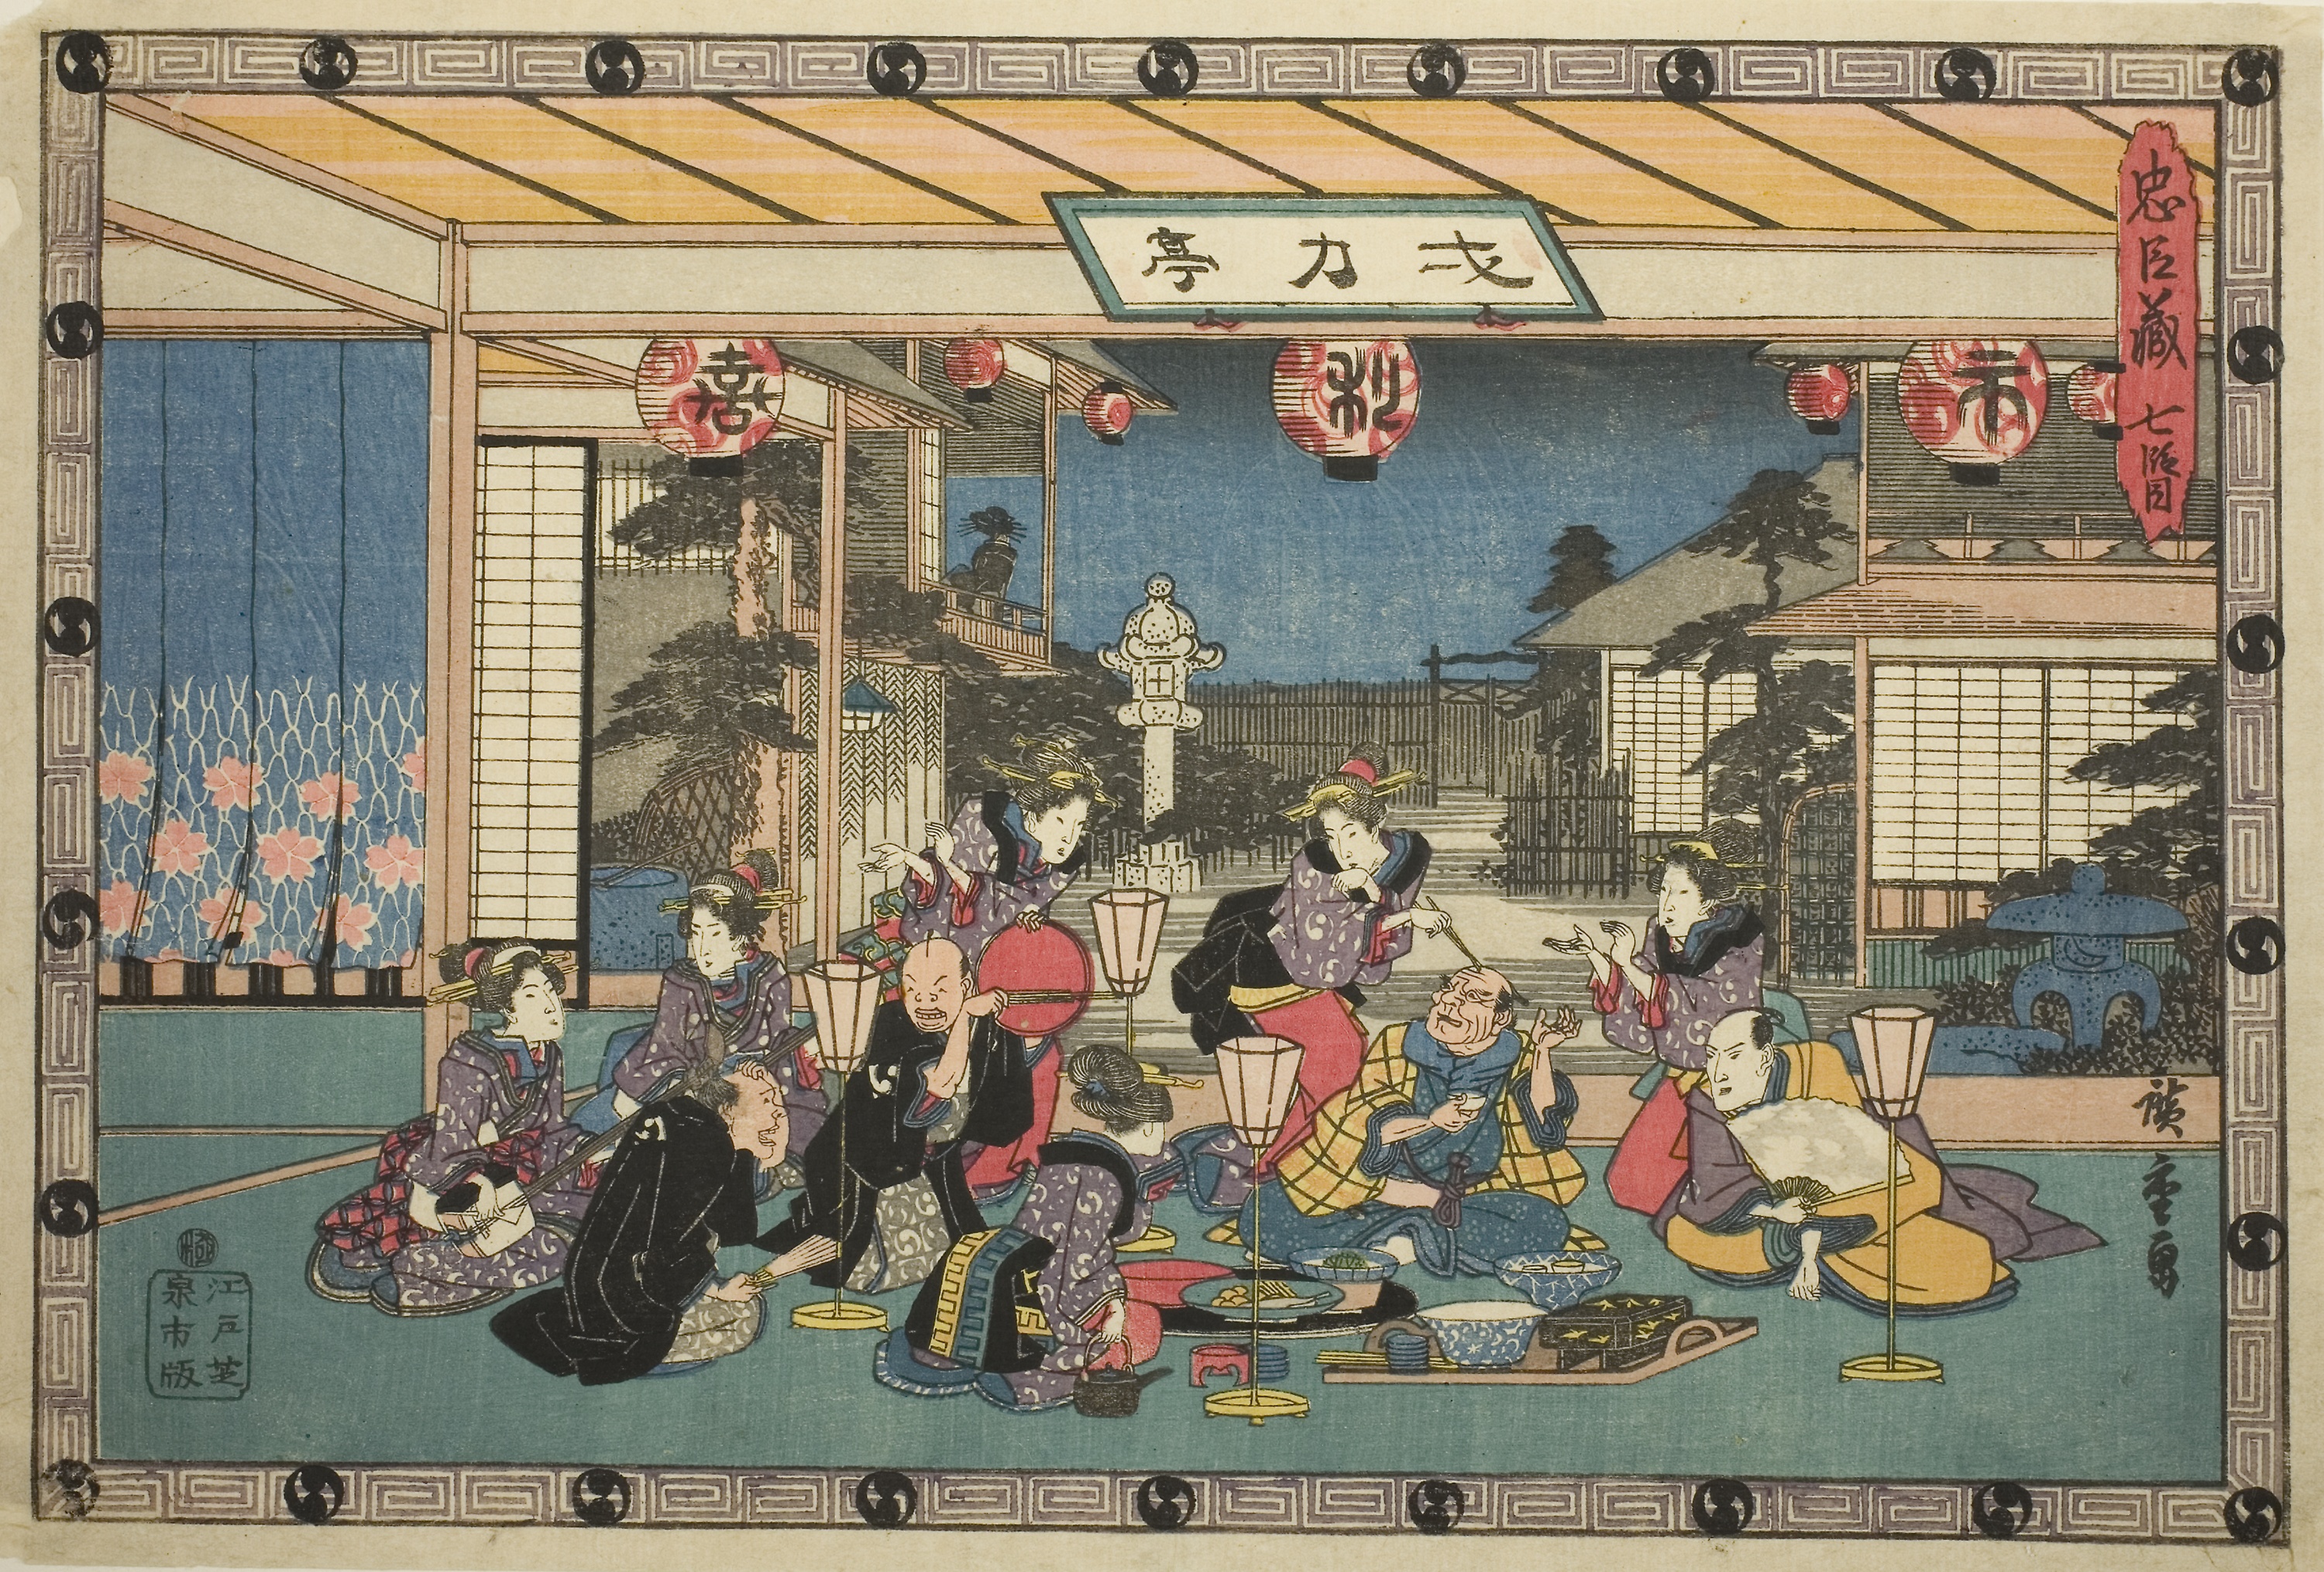
painting, art, textile, tapestry, illustration, miniature, history, artwork, games